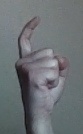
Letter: ra